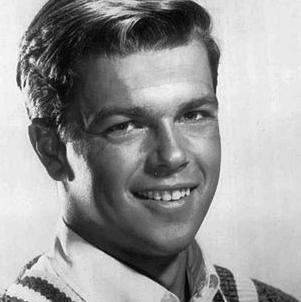
Age: 20